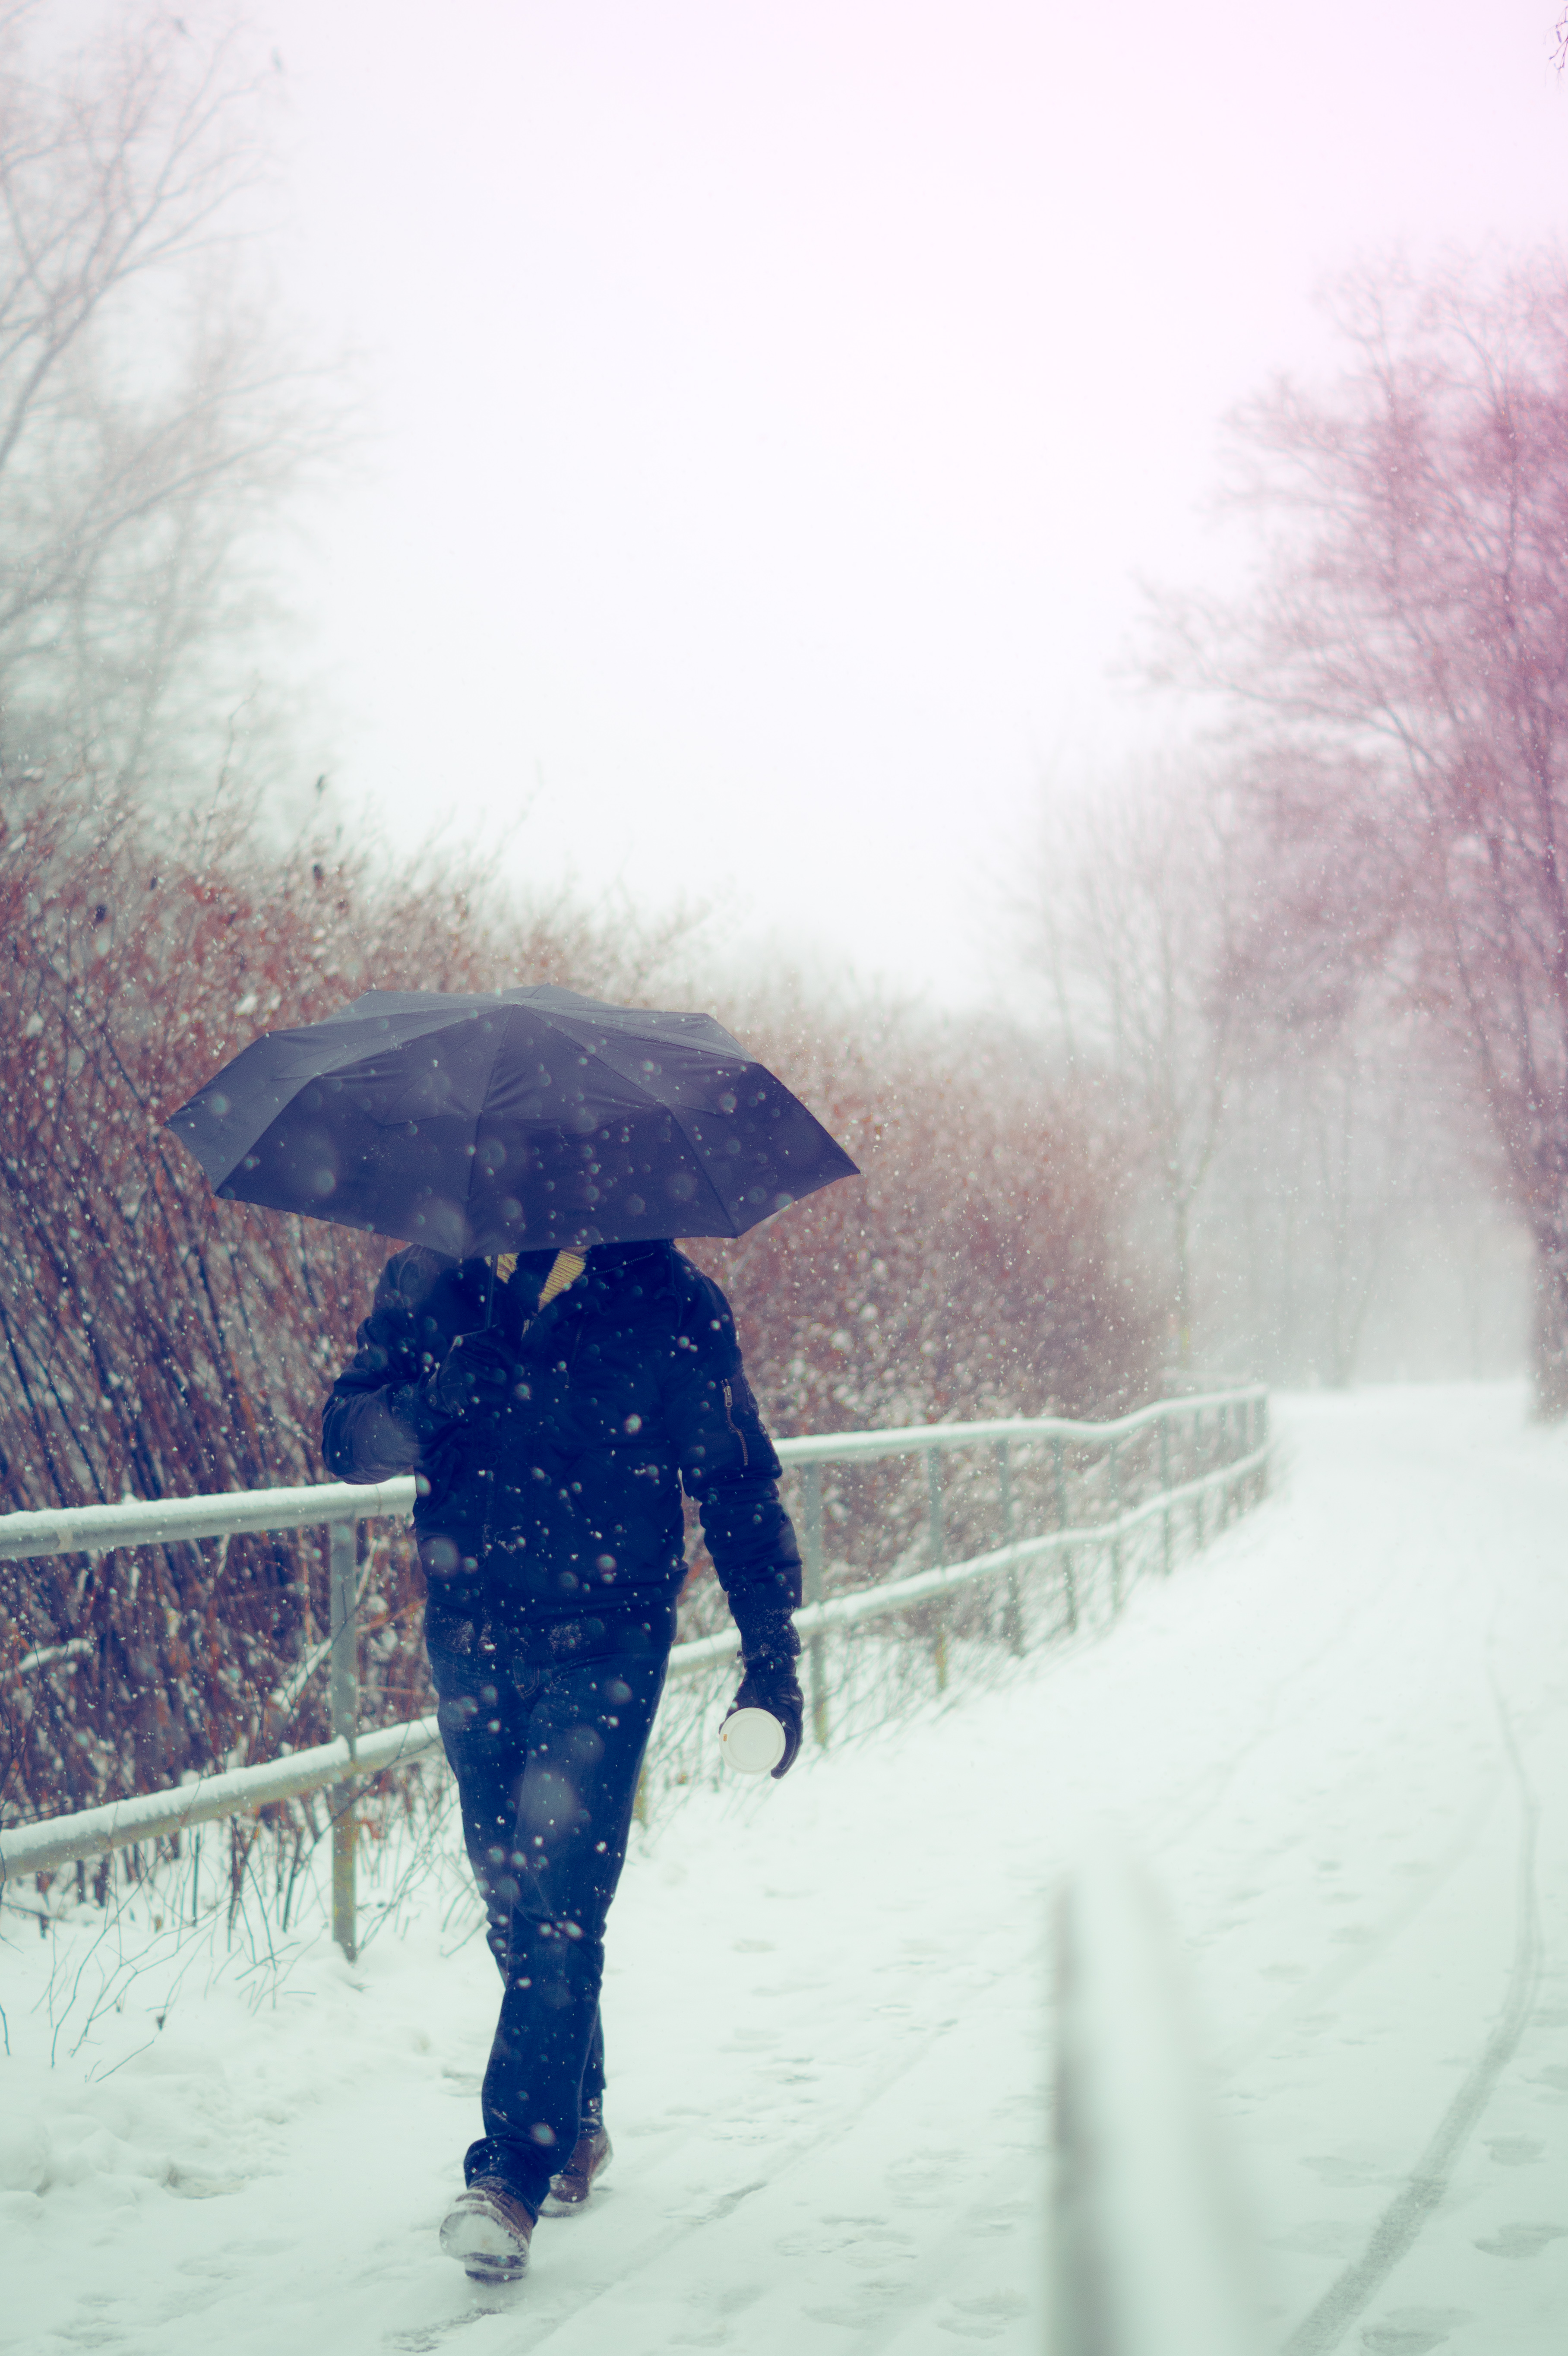
snow, winter, coffee, street, photography, morning, frost, city, atmosphere, urban, cup, dslr, spring, umbrella, weather, human, contrast, season, candid, art, footwear, beauty, germany, beautiful, sony, bavaria, blizzard, fine, streetscene, alpha, mood, dreamy, franconia, nuremberg, melancholic, freezing, sonystreetphotographer, 58, element, n rnberg, atmospheric phenomenon, winter storm